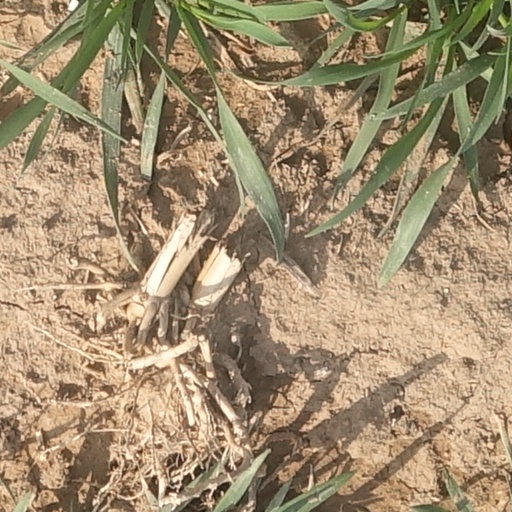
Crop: wheat